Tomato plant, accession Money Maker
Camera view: vertical (180 deg); turntable rotation: 210 degrees
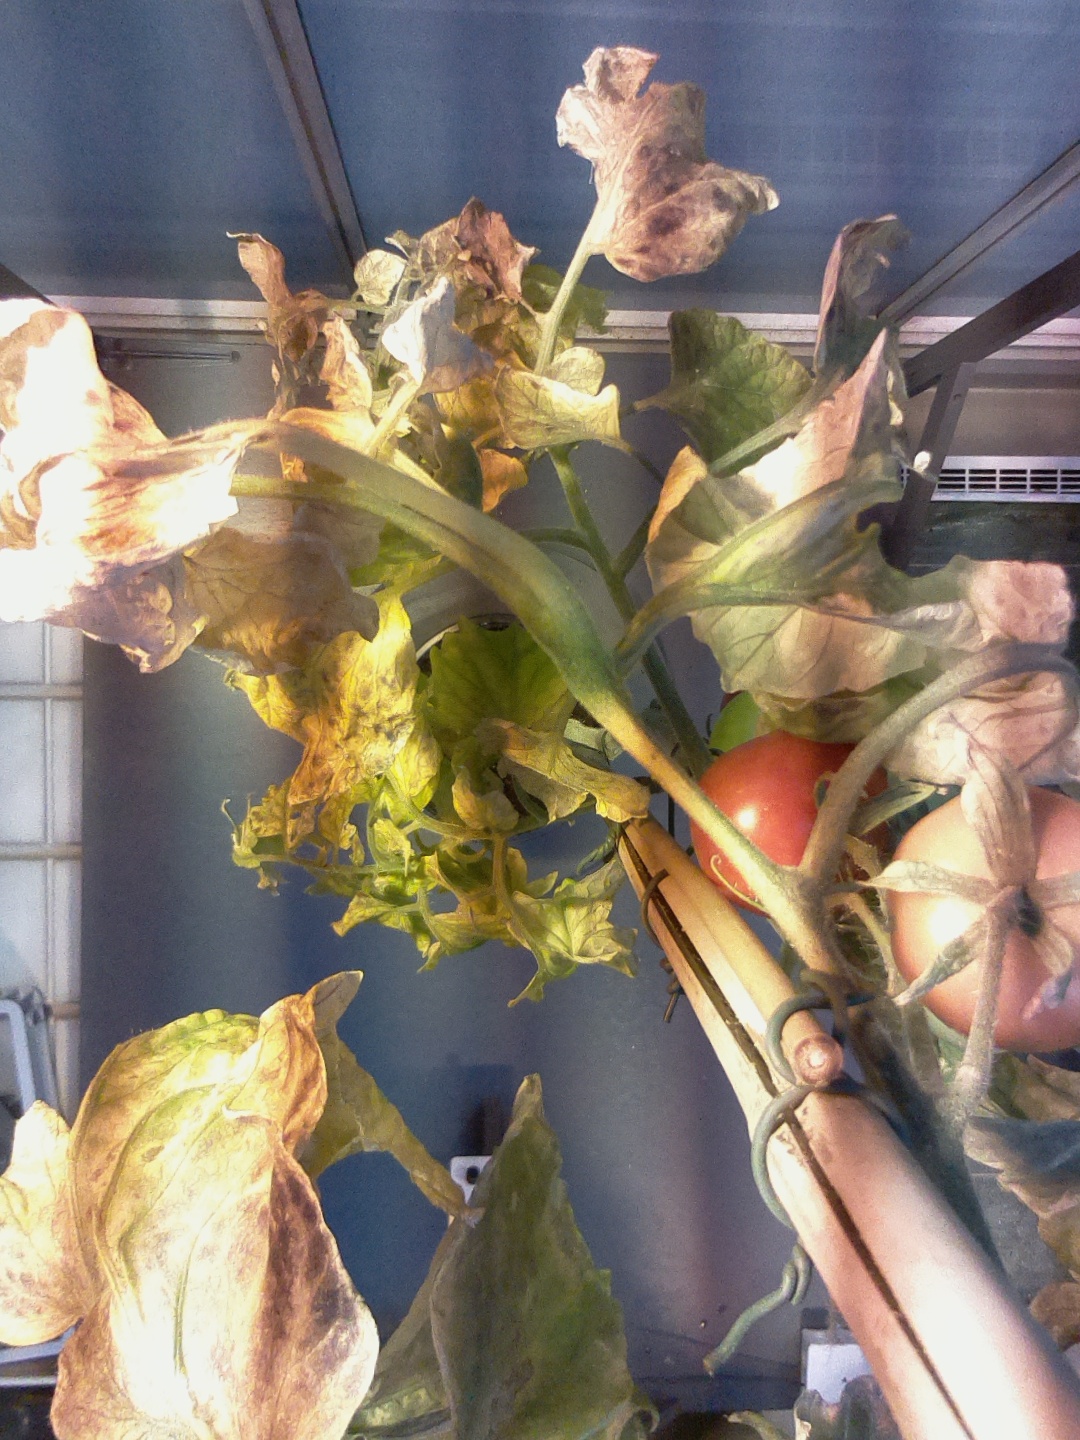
BBCH growth stage 87: 70%-80% of fruits show typical fully ripe color